Tomintoul

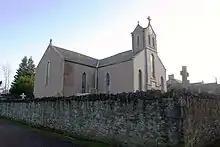
St Michael's RC Church, built 1837

In the Victorian era, the village was receiving some tourism; in 1860, there were three inns here. An 1857 "Commercial Gazetteer" described the community as a mean-looking village on a bleak moor with superstitious residents. The 1882–4 Frances Groome's Ordnance "Gazetteer for Scotland" also did not depict Tomintoul as a prosperous village:"Consisting of a central square and a single street, running ¾ mile north-north-westward, it is described by the Queen, under date 5 Sept. 1860, as 'the most tumble-down, poor-looking place I ever saw-a long street with three inns, miserable dirty-looking houses and people, and a sad look of wretchedness about it'. ... Tomintoul has a post office with money order, savings' bank, and telegraph departments, a public and a Roman Catholic school, cattle fairs ... and hiring fairs ..."